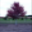
Label: maple_tree